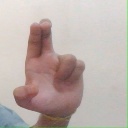
अक्षर: आ